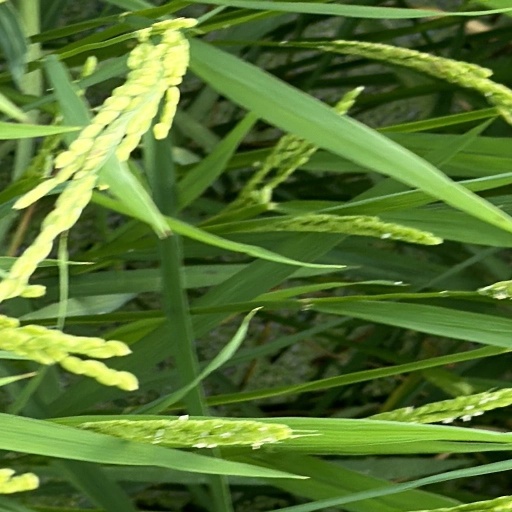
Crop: rice